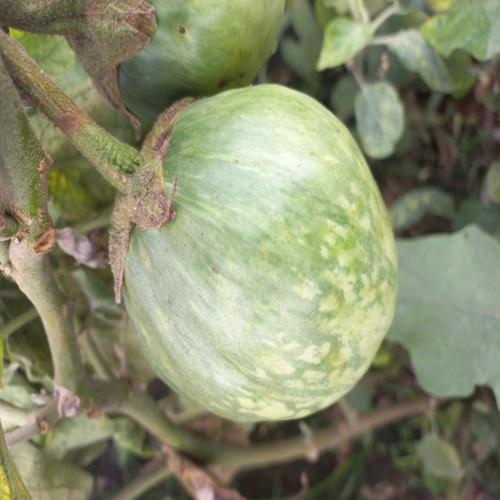
Label: Healty Brinjal